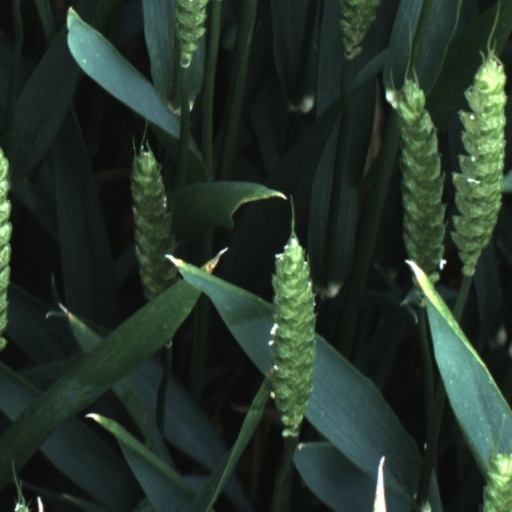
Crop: wheat